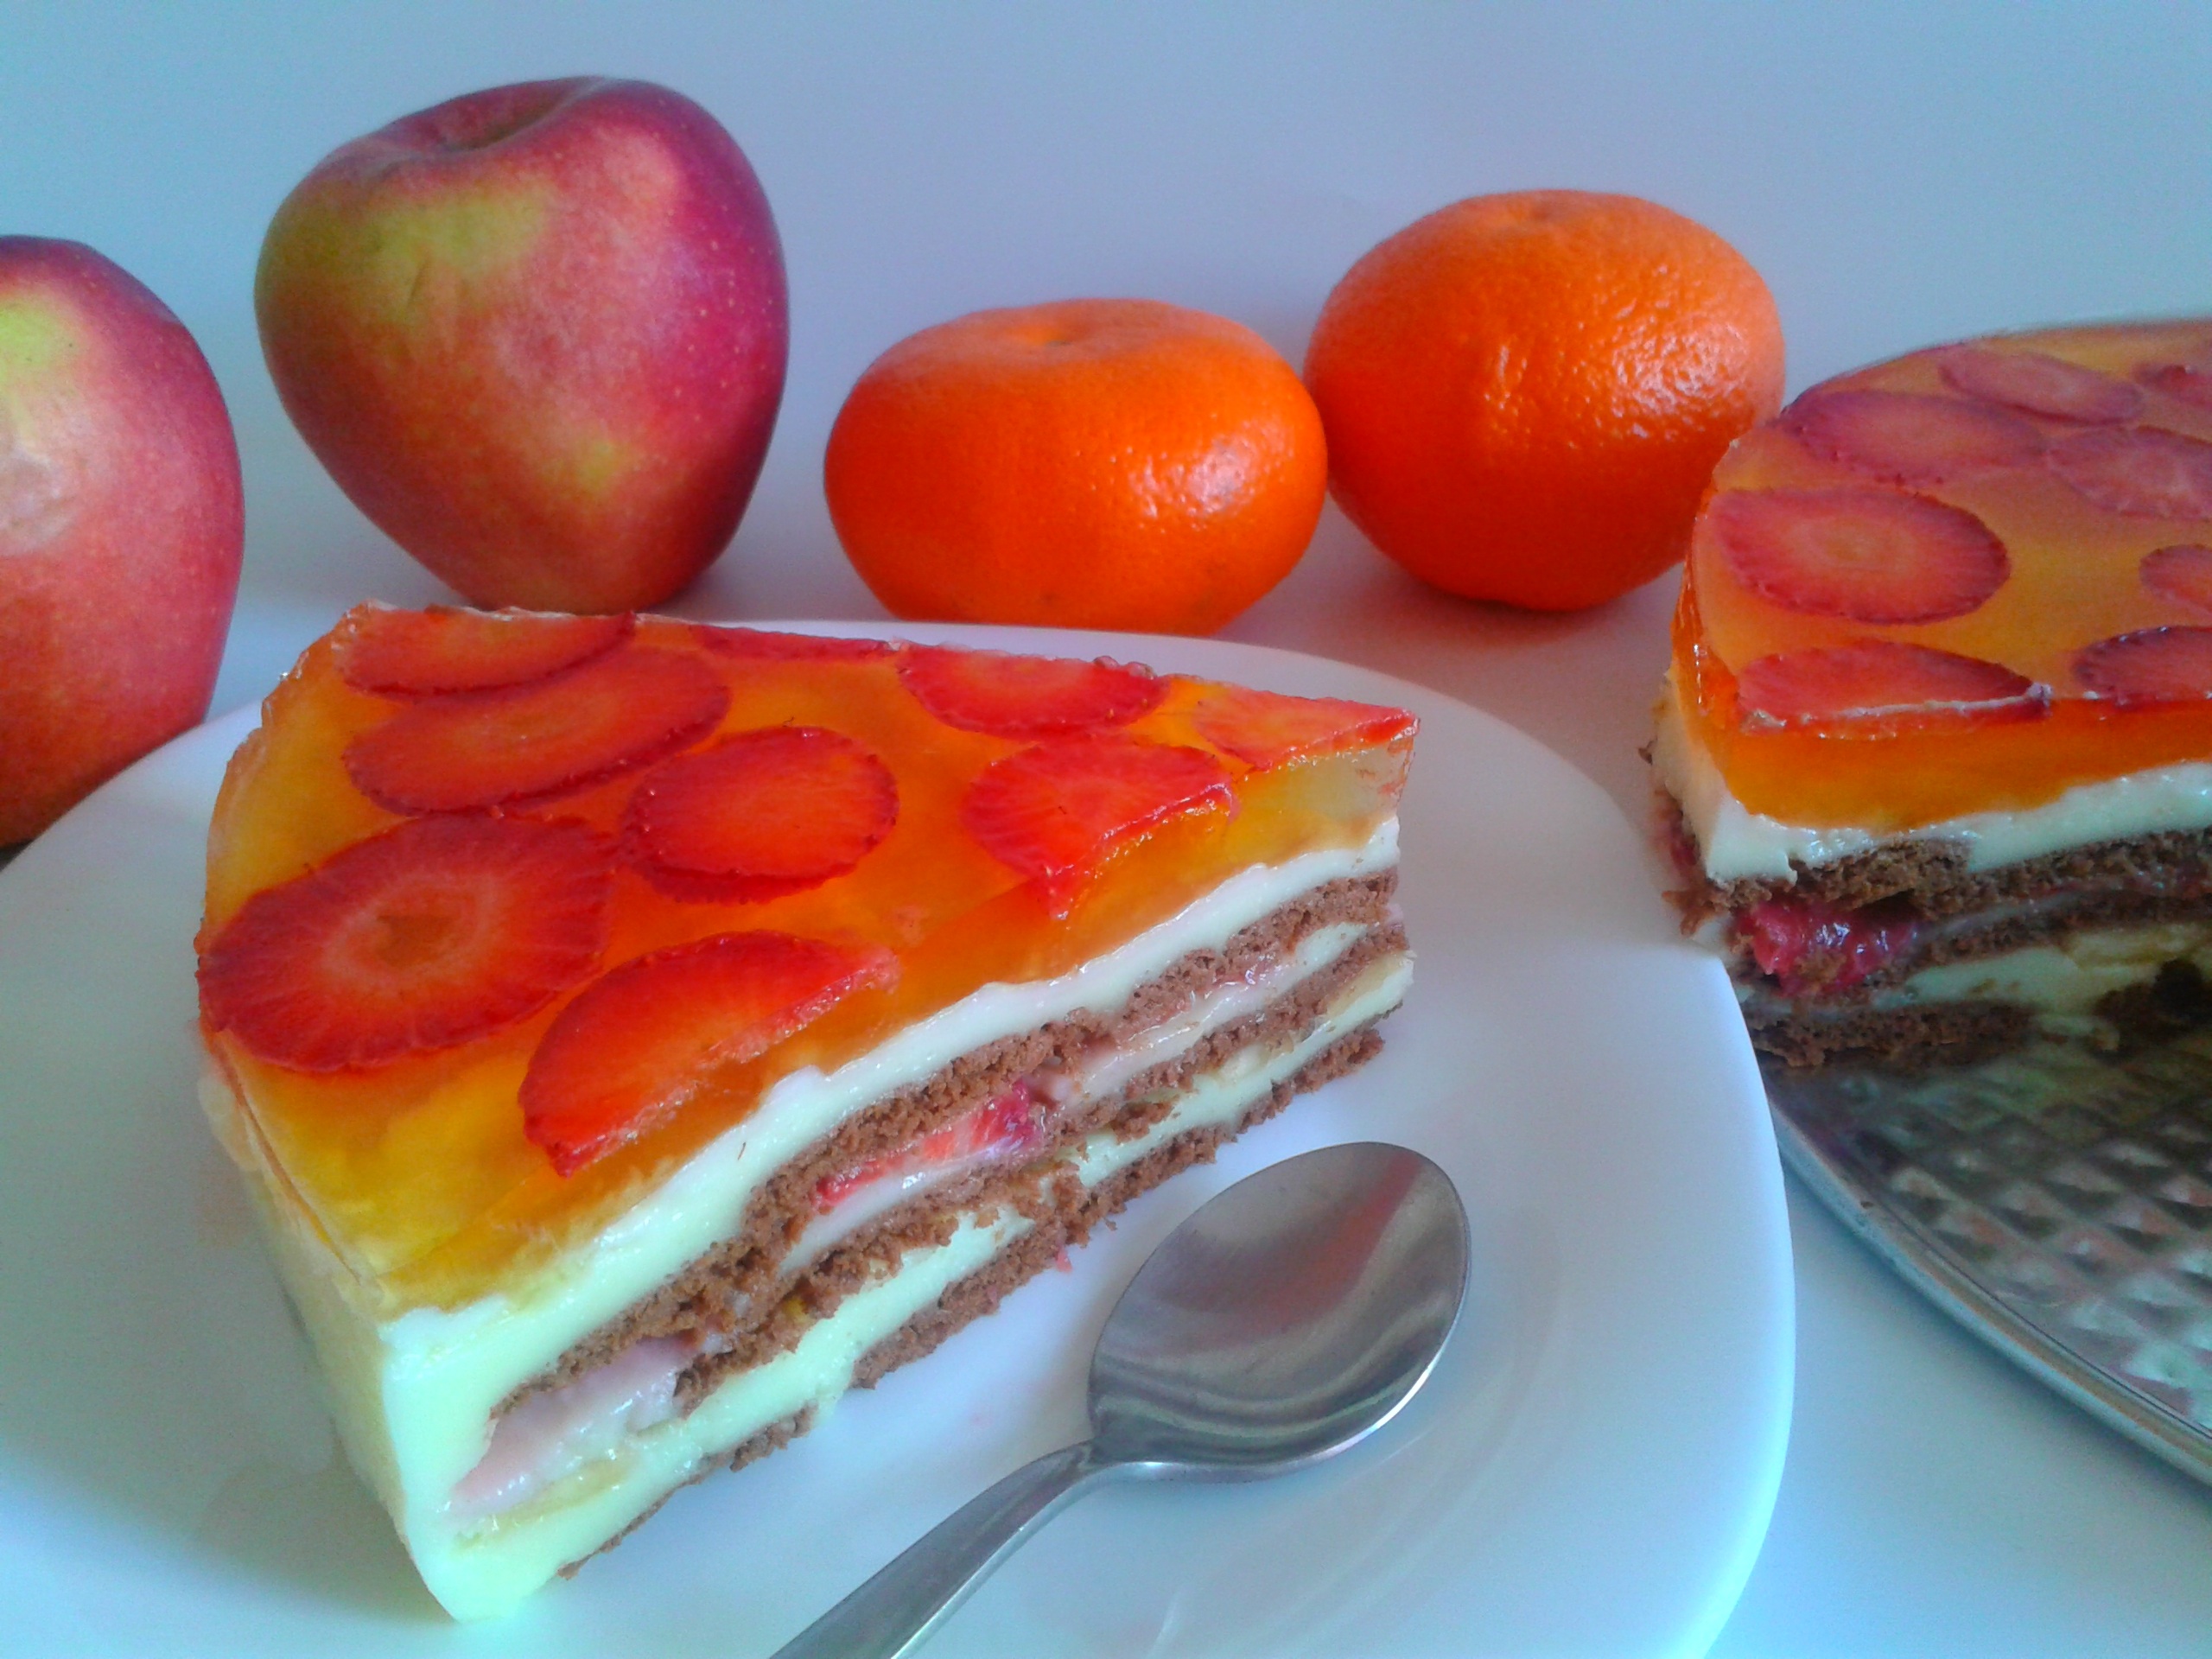
plant, fruit, sweet, dish, meal, food, produce, colorful, breakfast, dessert, cuisine, cake, sweet dish, pastries, cookies, sweets, composition, sweetness, flowering plant, land plant, steel sheet